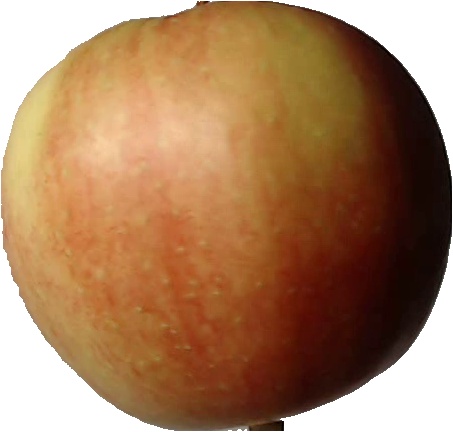
Label: apple_red_2